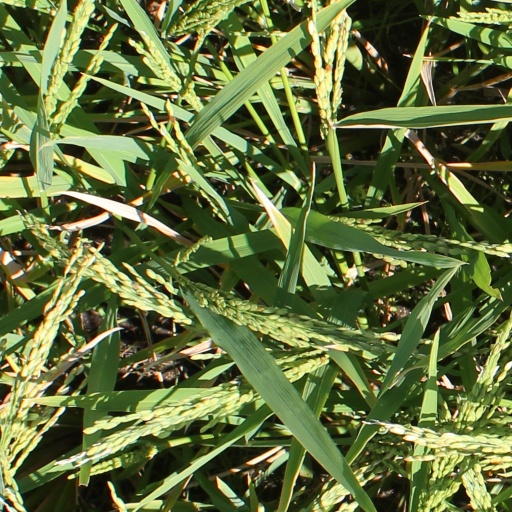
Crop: rice